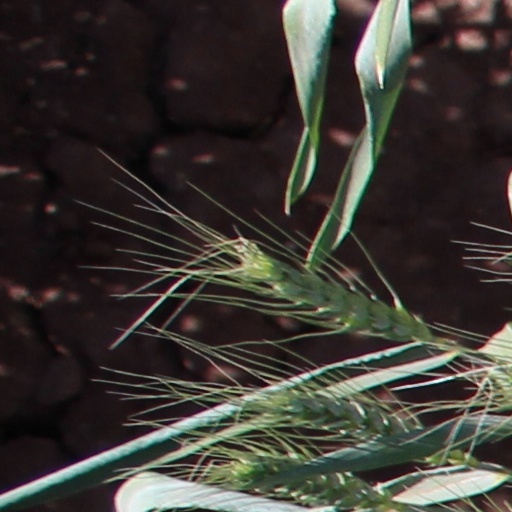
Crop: wheat